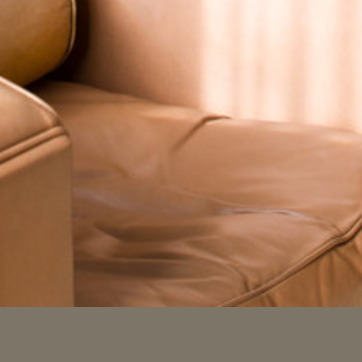
Material: leather